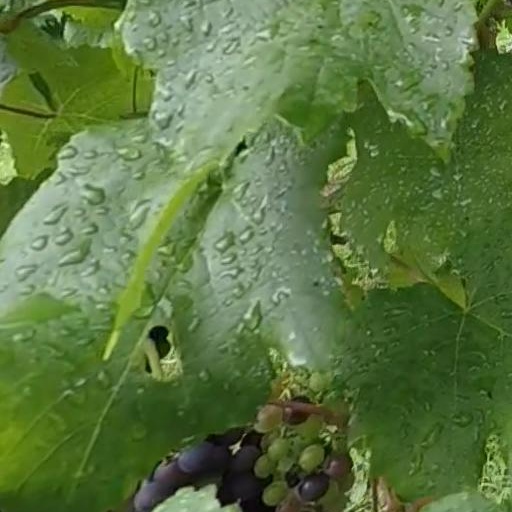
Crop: grape